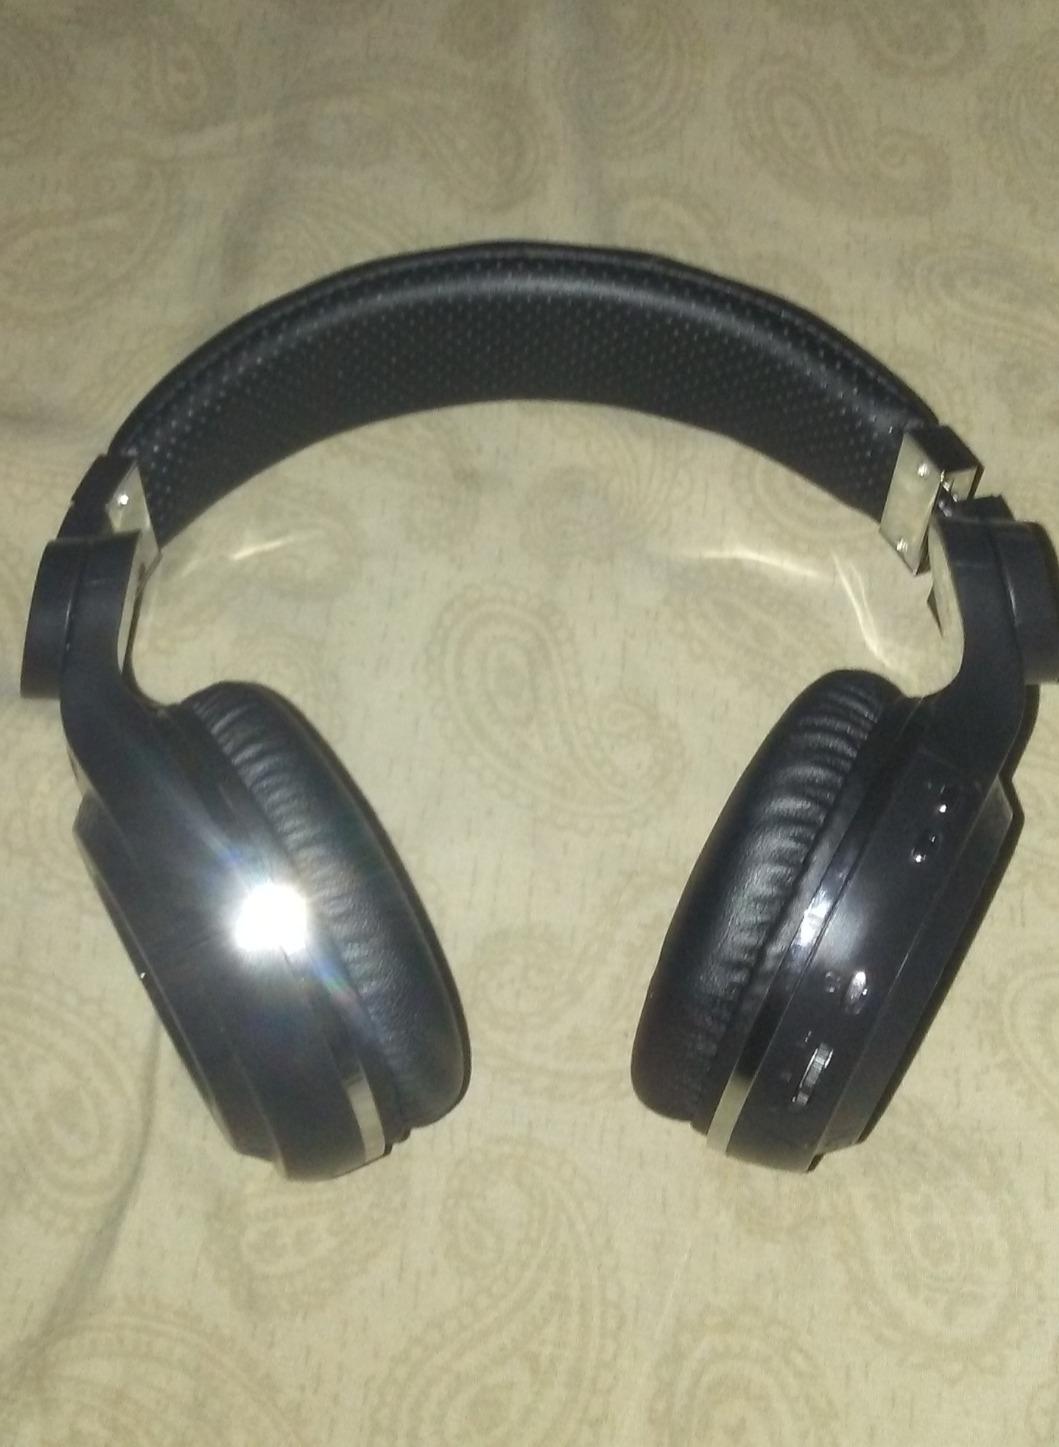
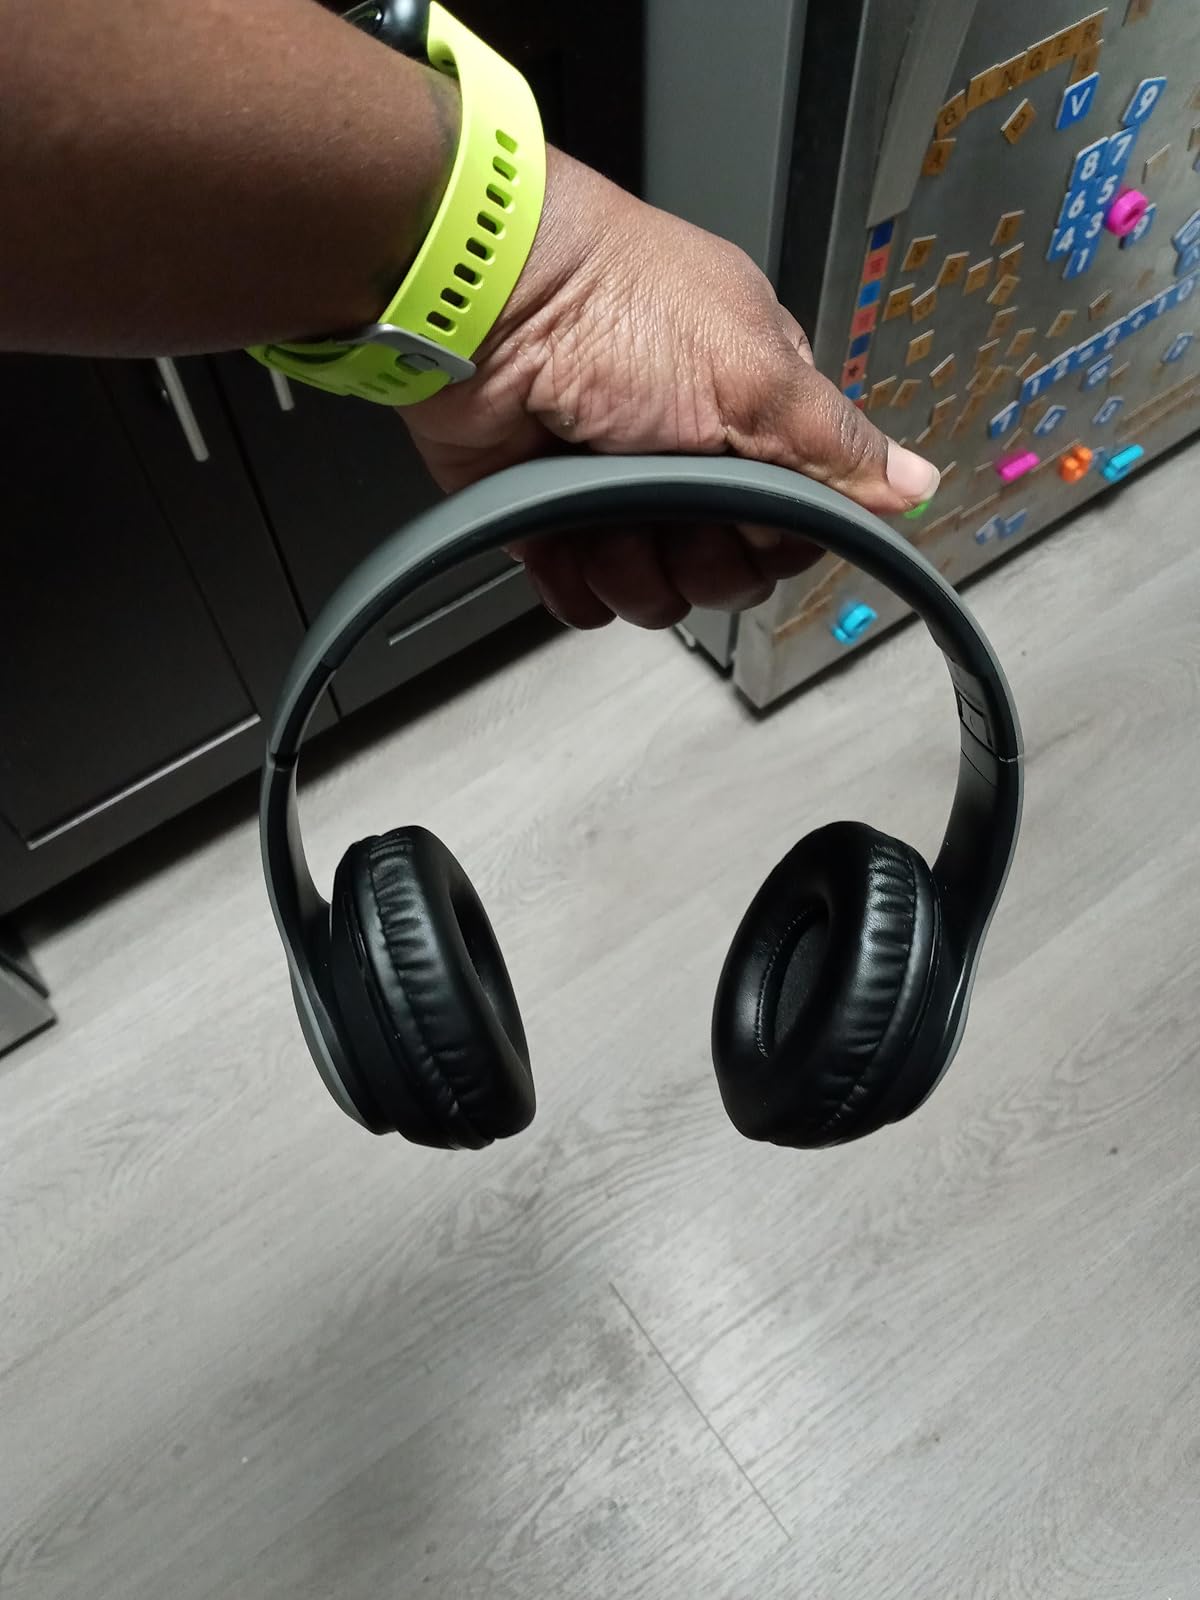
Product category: headphones
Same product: no